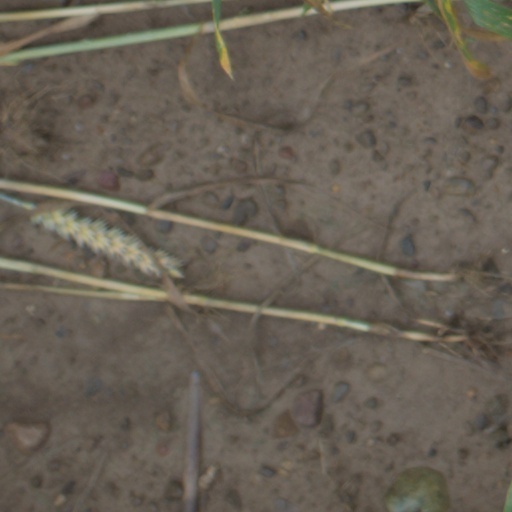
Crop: wheat